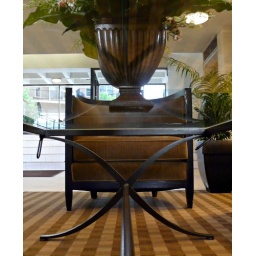
looking through the glass-top coffee table in the lobby of my apartment building